Yuka Kinoshita

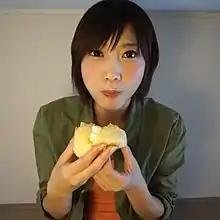
Kinoshita in 2014

is a Japanese YouTuber and competitive eater.